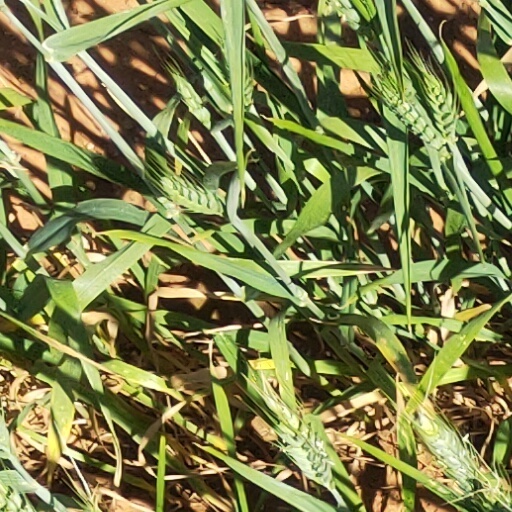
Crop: wheat